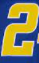
Number: 2